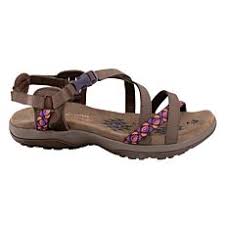
Waste category: shoes